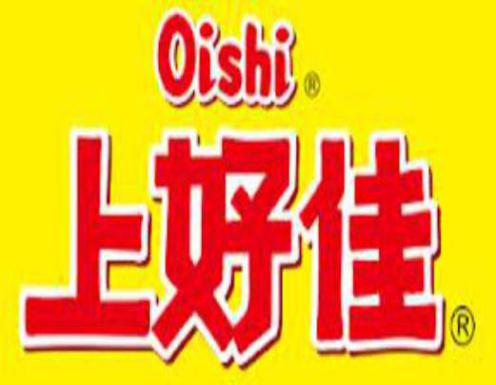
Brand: liwayway
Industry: Food